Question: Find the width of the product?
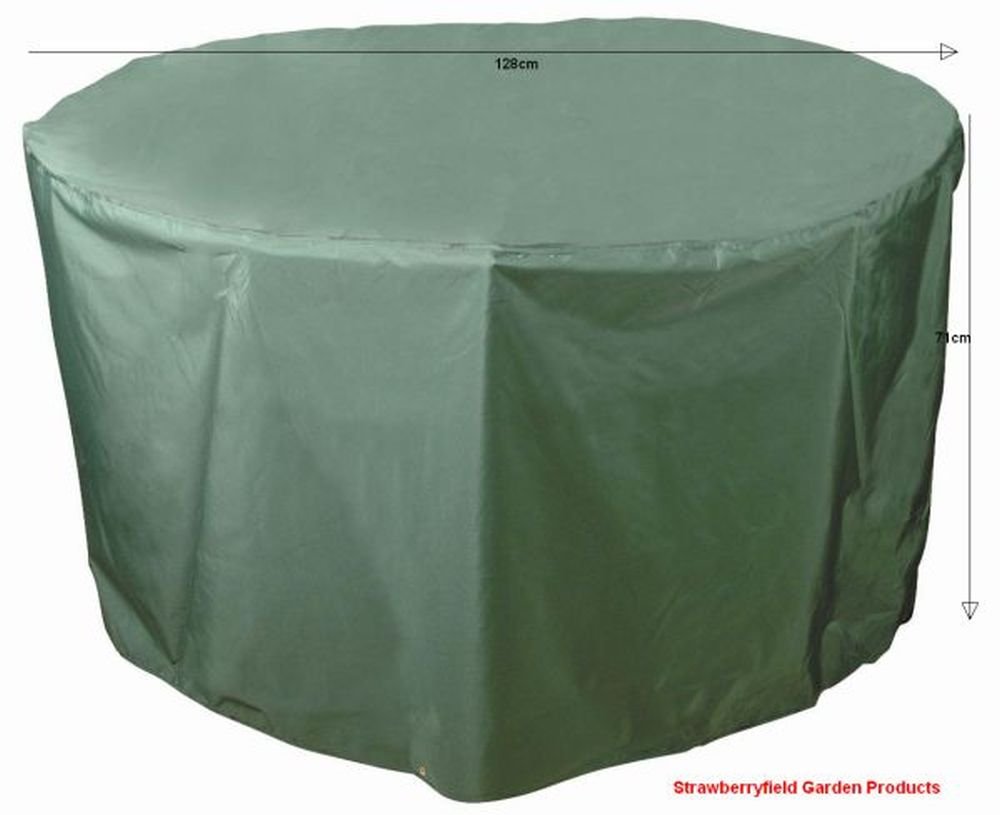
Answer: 128.0 centimetre